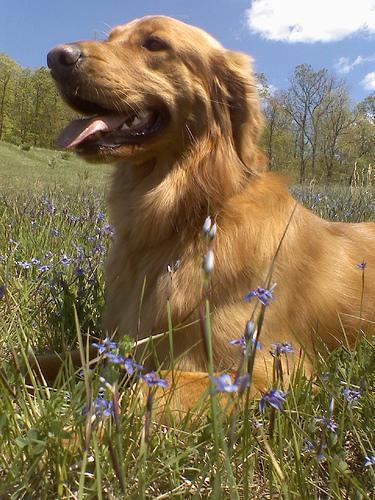
golden_retriever